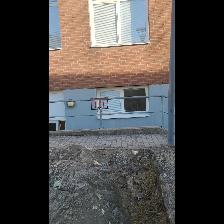
Label: NonHuman